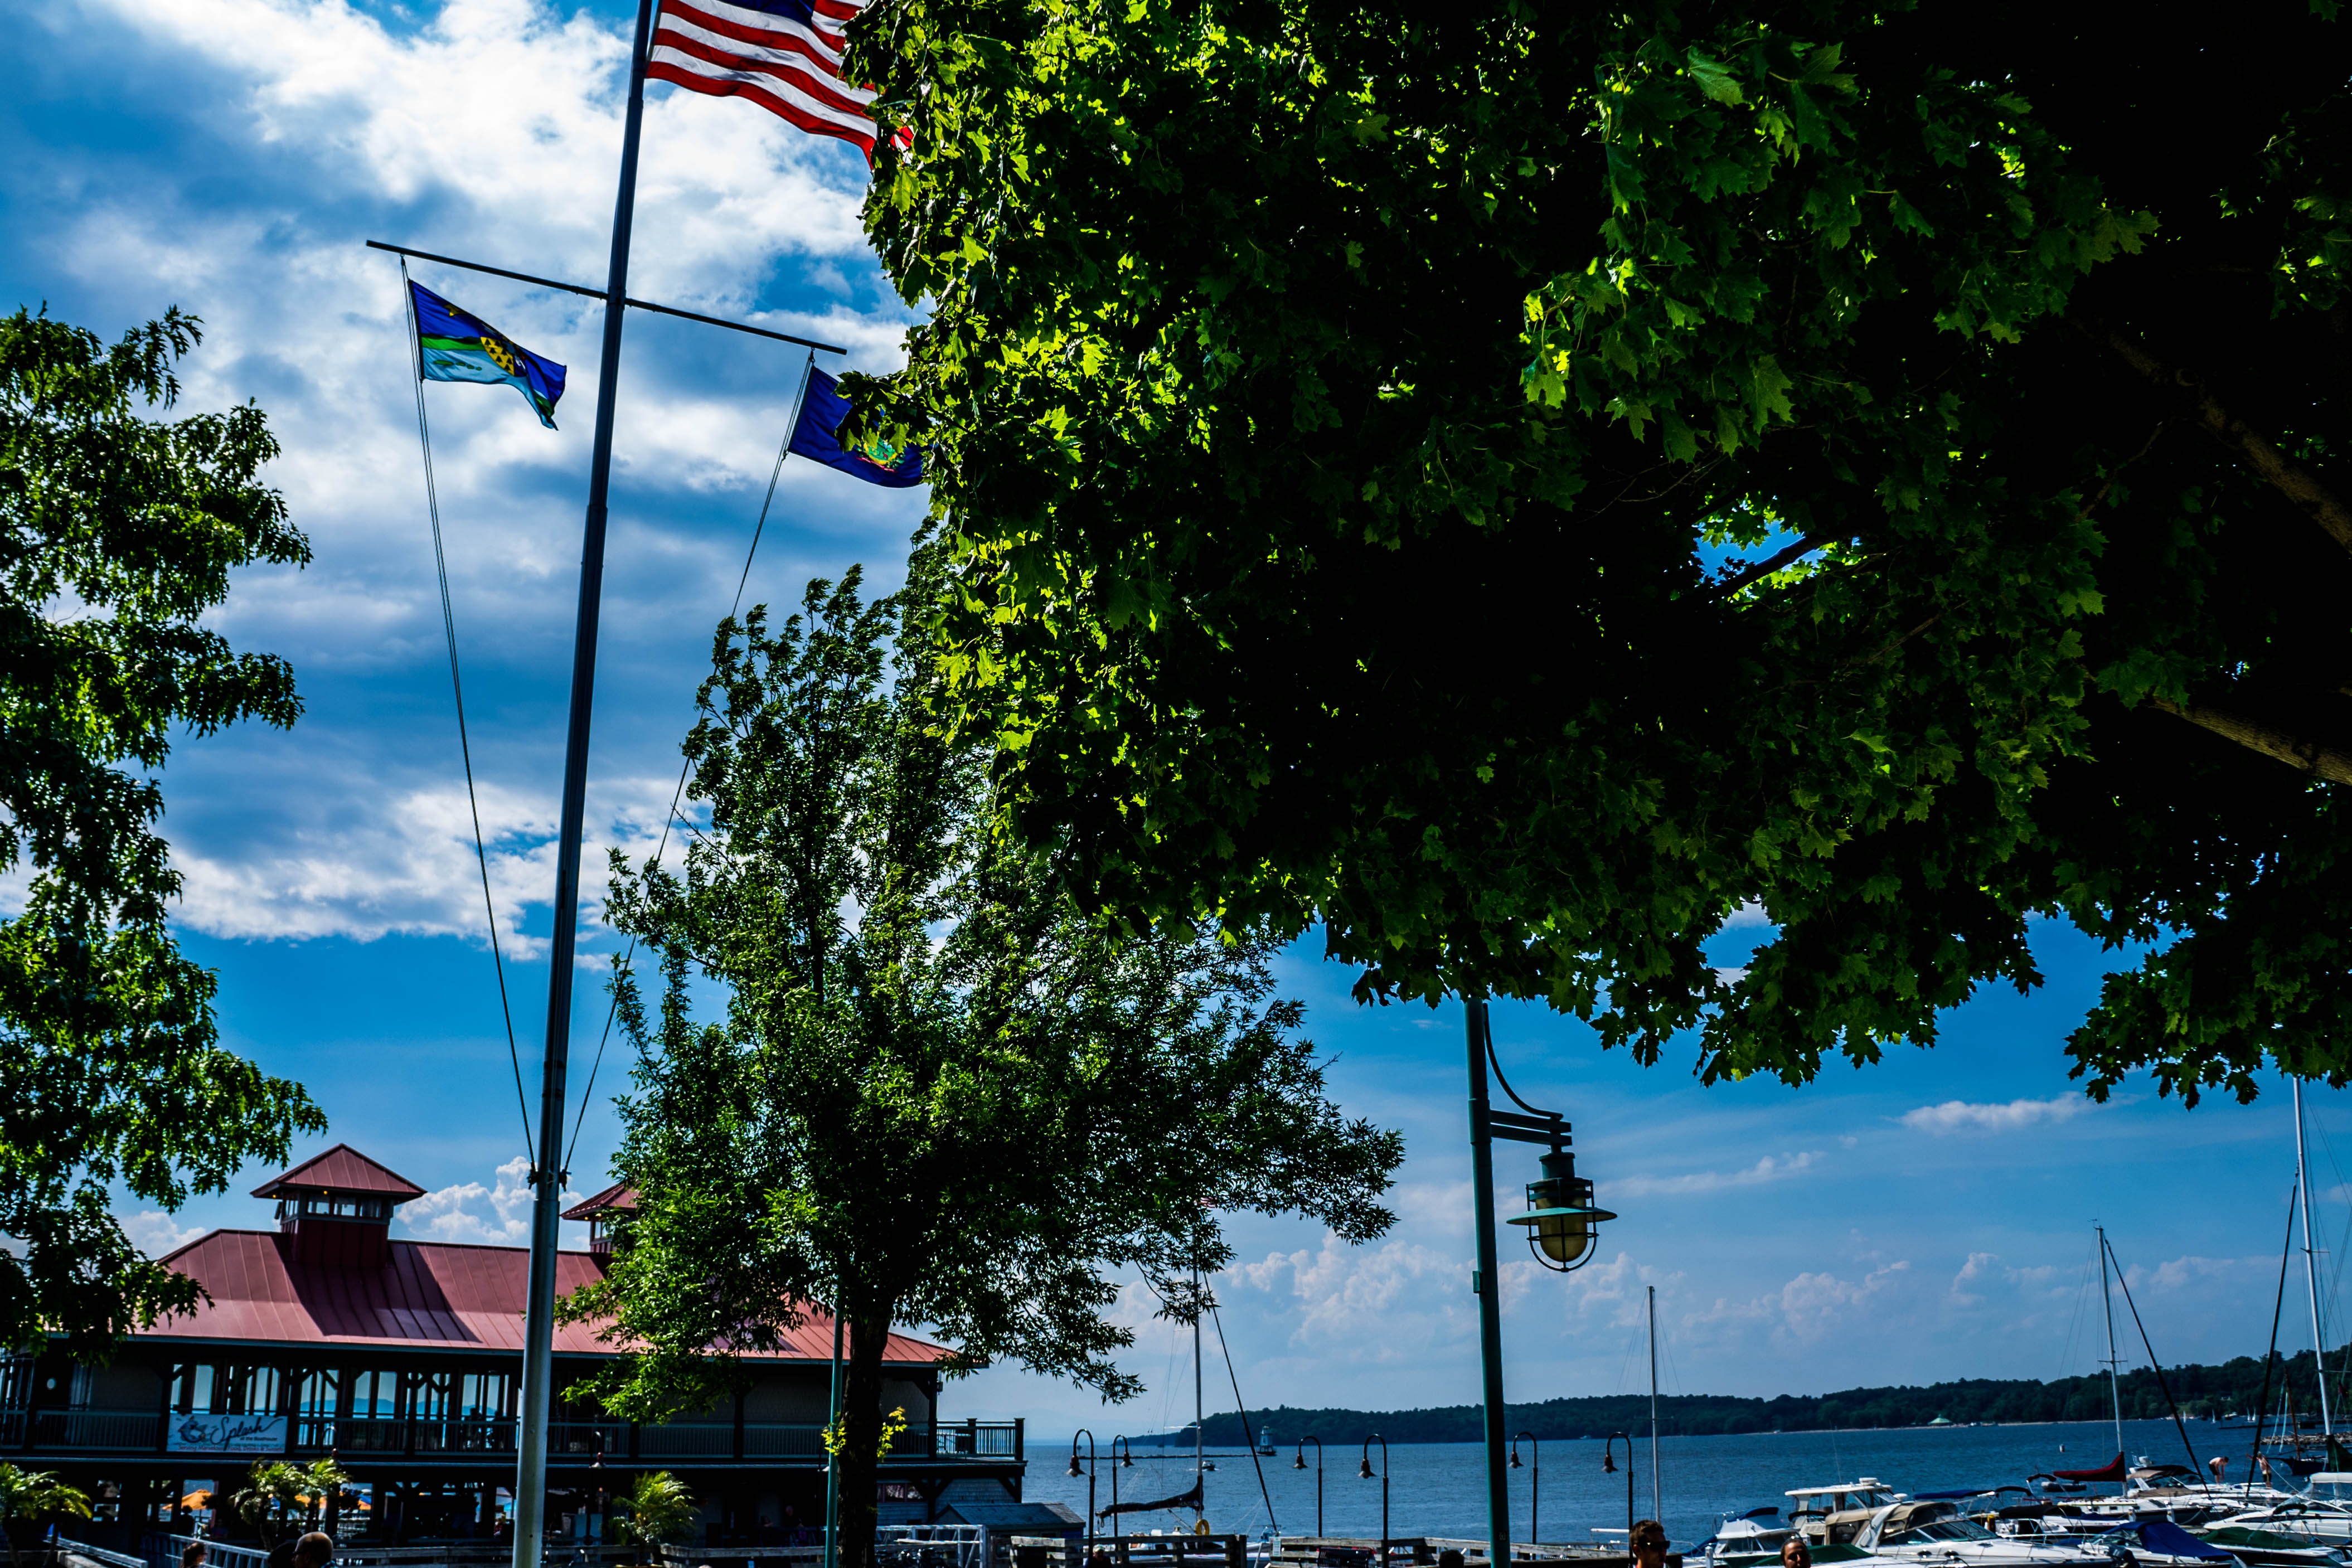
tree, sky, lake, restaurant, summer, evening, reflection, jetty, boats, flags, vermont, burlington, lake champlain, champlain